Torthorwald Castle

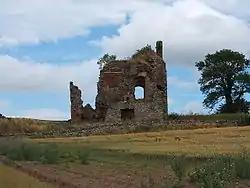
The castle in 2005

Torthorwald Castle is a large ruined rectangular tower at the centre of the village of Torthorwald just outside Dumfries in south west Scotland.